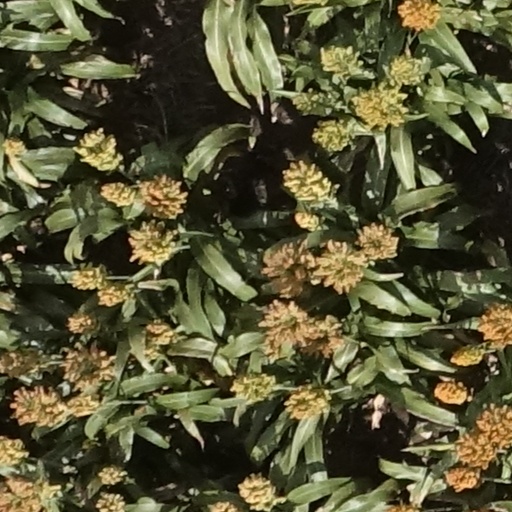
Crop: sorghum